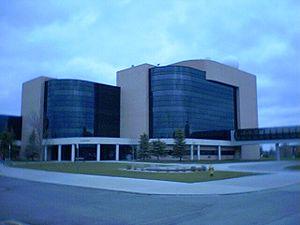
La John D. Odegard School of Aerospace Sciences est une école multidisciplinaire de l'université du Dakota du Nord située à Grand Forks dans le Dakota du Nord. UND Aerospace exploite également des centres de formation au pilotage à Crookston dans le Minnesota et à Phoenix en Arizona.
L'université du Dakota du Nord est une université publique située à Grand Forks, dans l'État américain du Dakota du Nord. Elle a été fondée par l'Assemblée du Territoire du Dakota en 1883, six ans avant la fondation du Dakota du Nord en tant qu'État. L'UND est la plus ancienne et la plus grande université de l'État ; elle comptait plus de 14 000 étudiants en 2007.